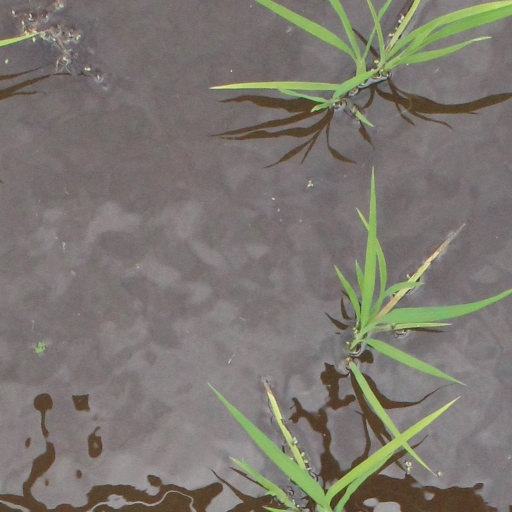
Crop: rice